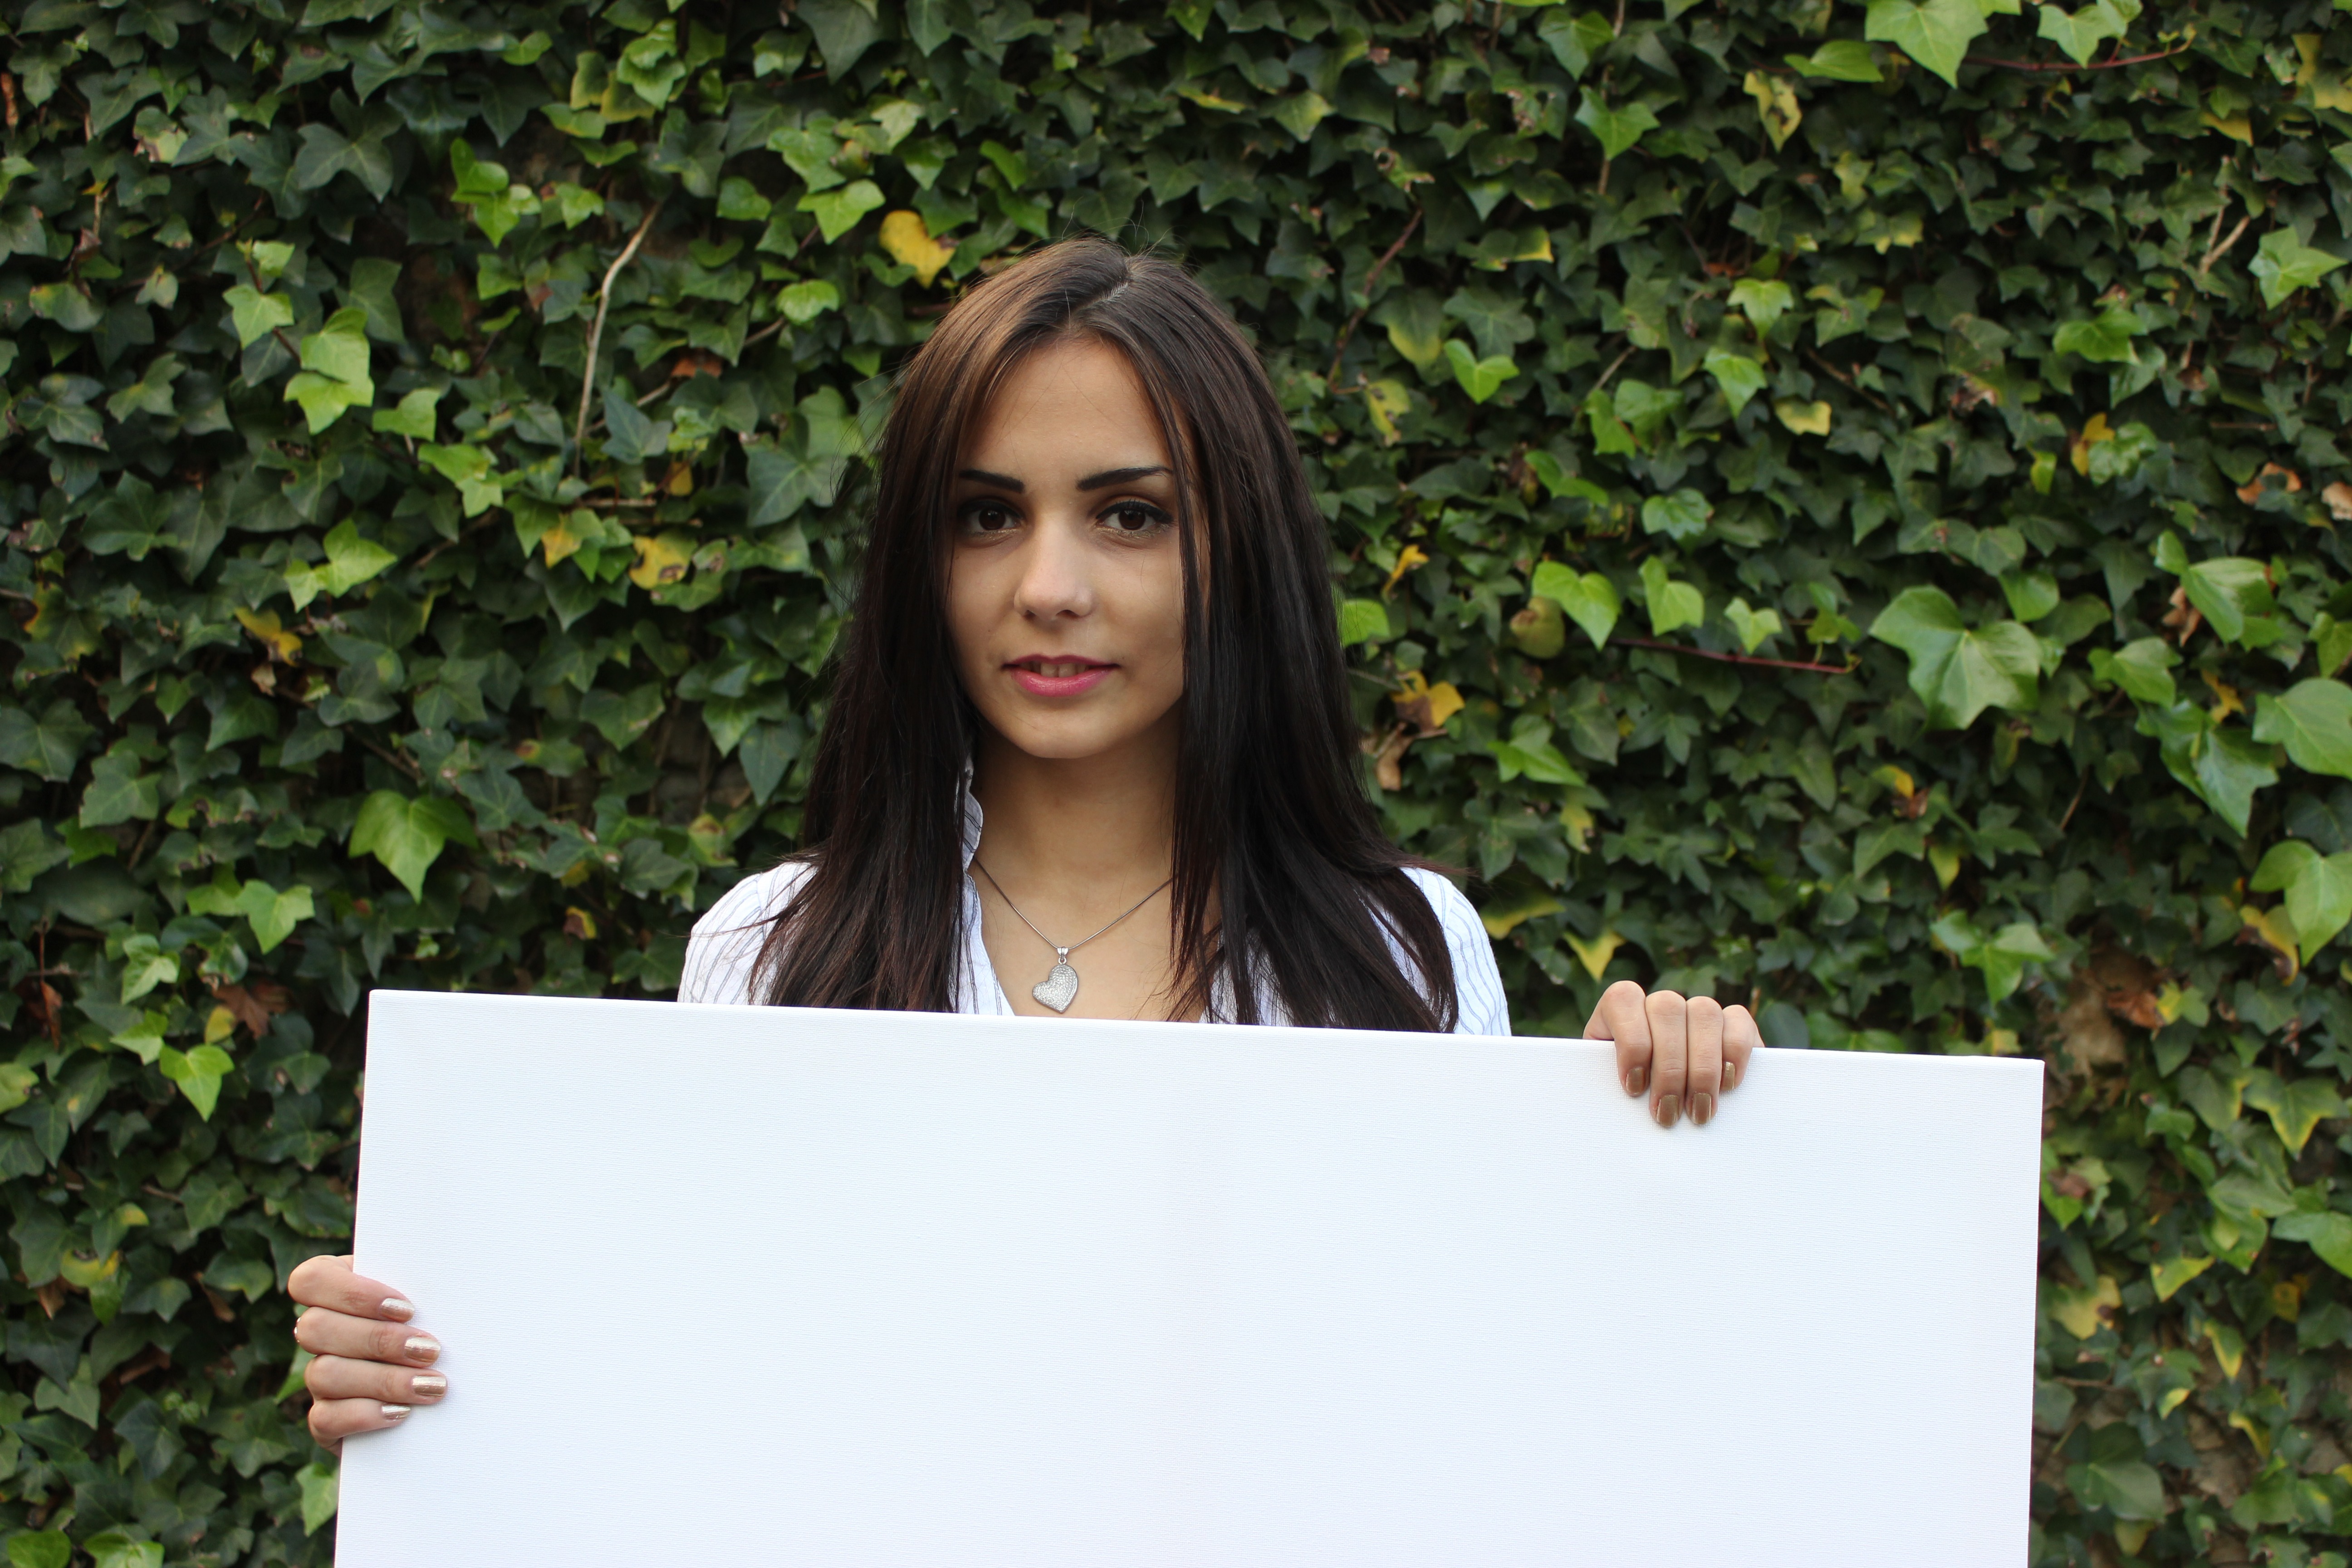
person, girl, photography, portrait, model, spring, green, sitting, fashion, lady, women, photograph, beauty, photo shoot, portrait photography